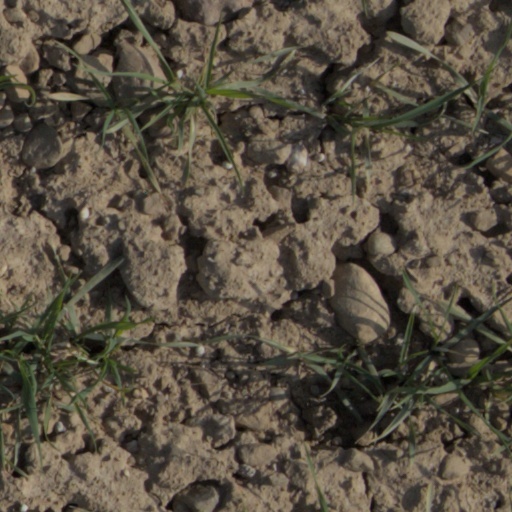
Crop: wheat